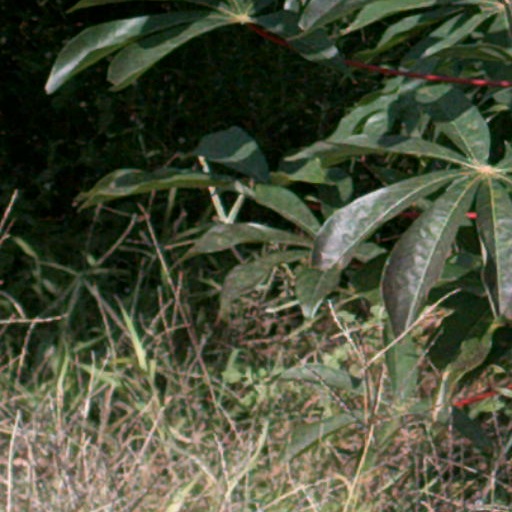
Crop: cassava